Leslie Harrison Dam

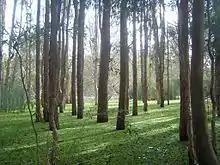
Trees bordering the dam in 2011.

The dam is located between the suburbs of Capalaba, Chandler and Burbank, approximately southeast of Brisbane. The primary inflow of the reservoir is the Tingalpa Creek, not far above its mouth at Waterloo Bay. The dam is one of a number of dams connected to the South East Queensland Water Grid, and the dam provides approximately 20% of the water supply for Redland City.